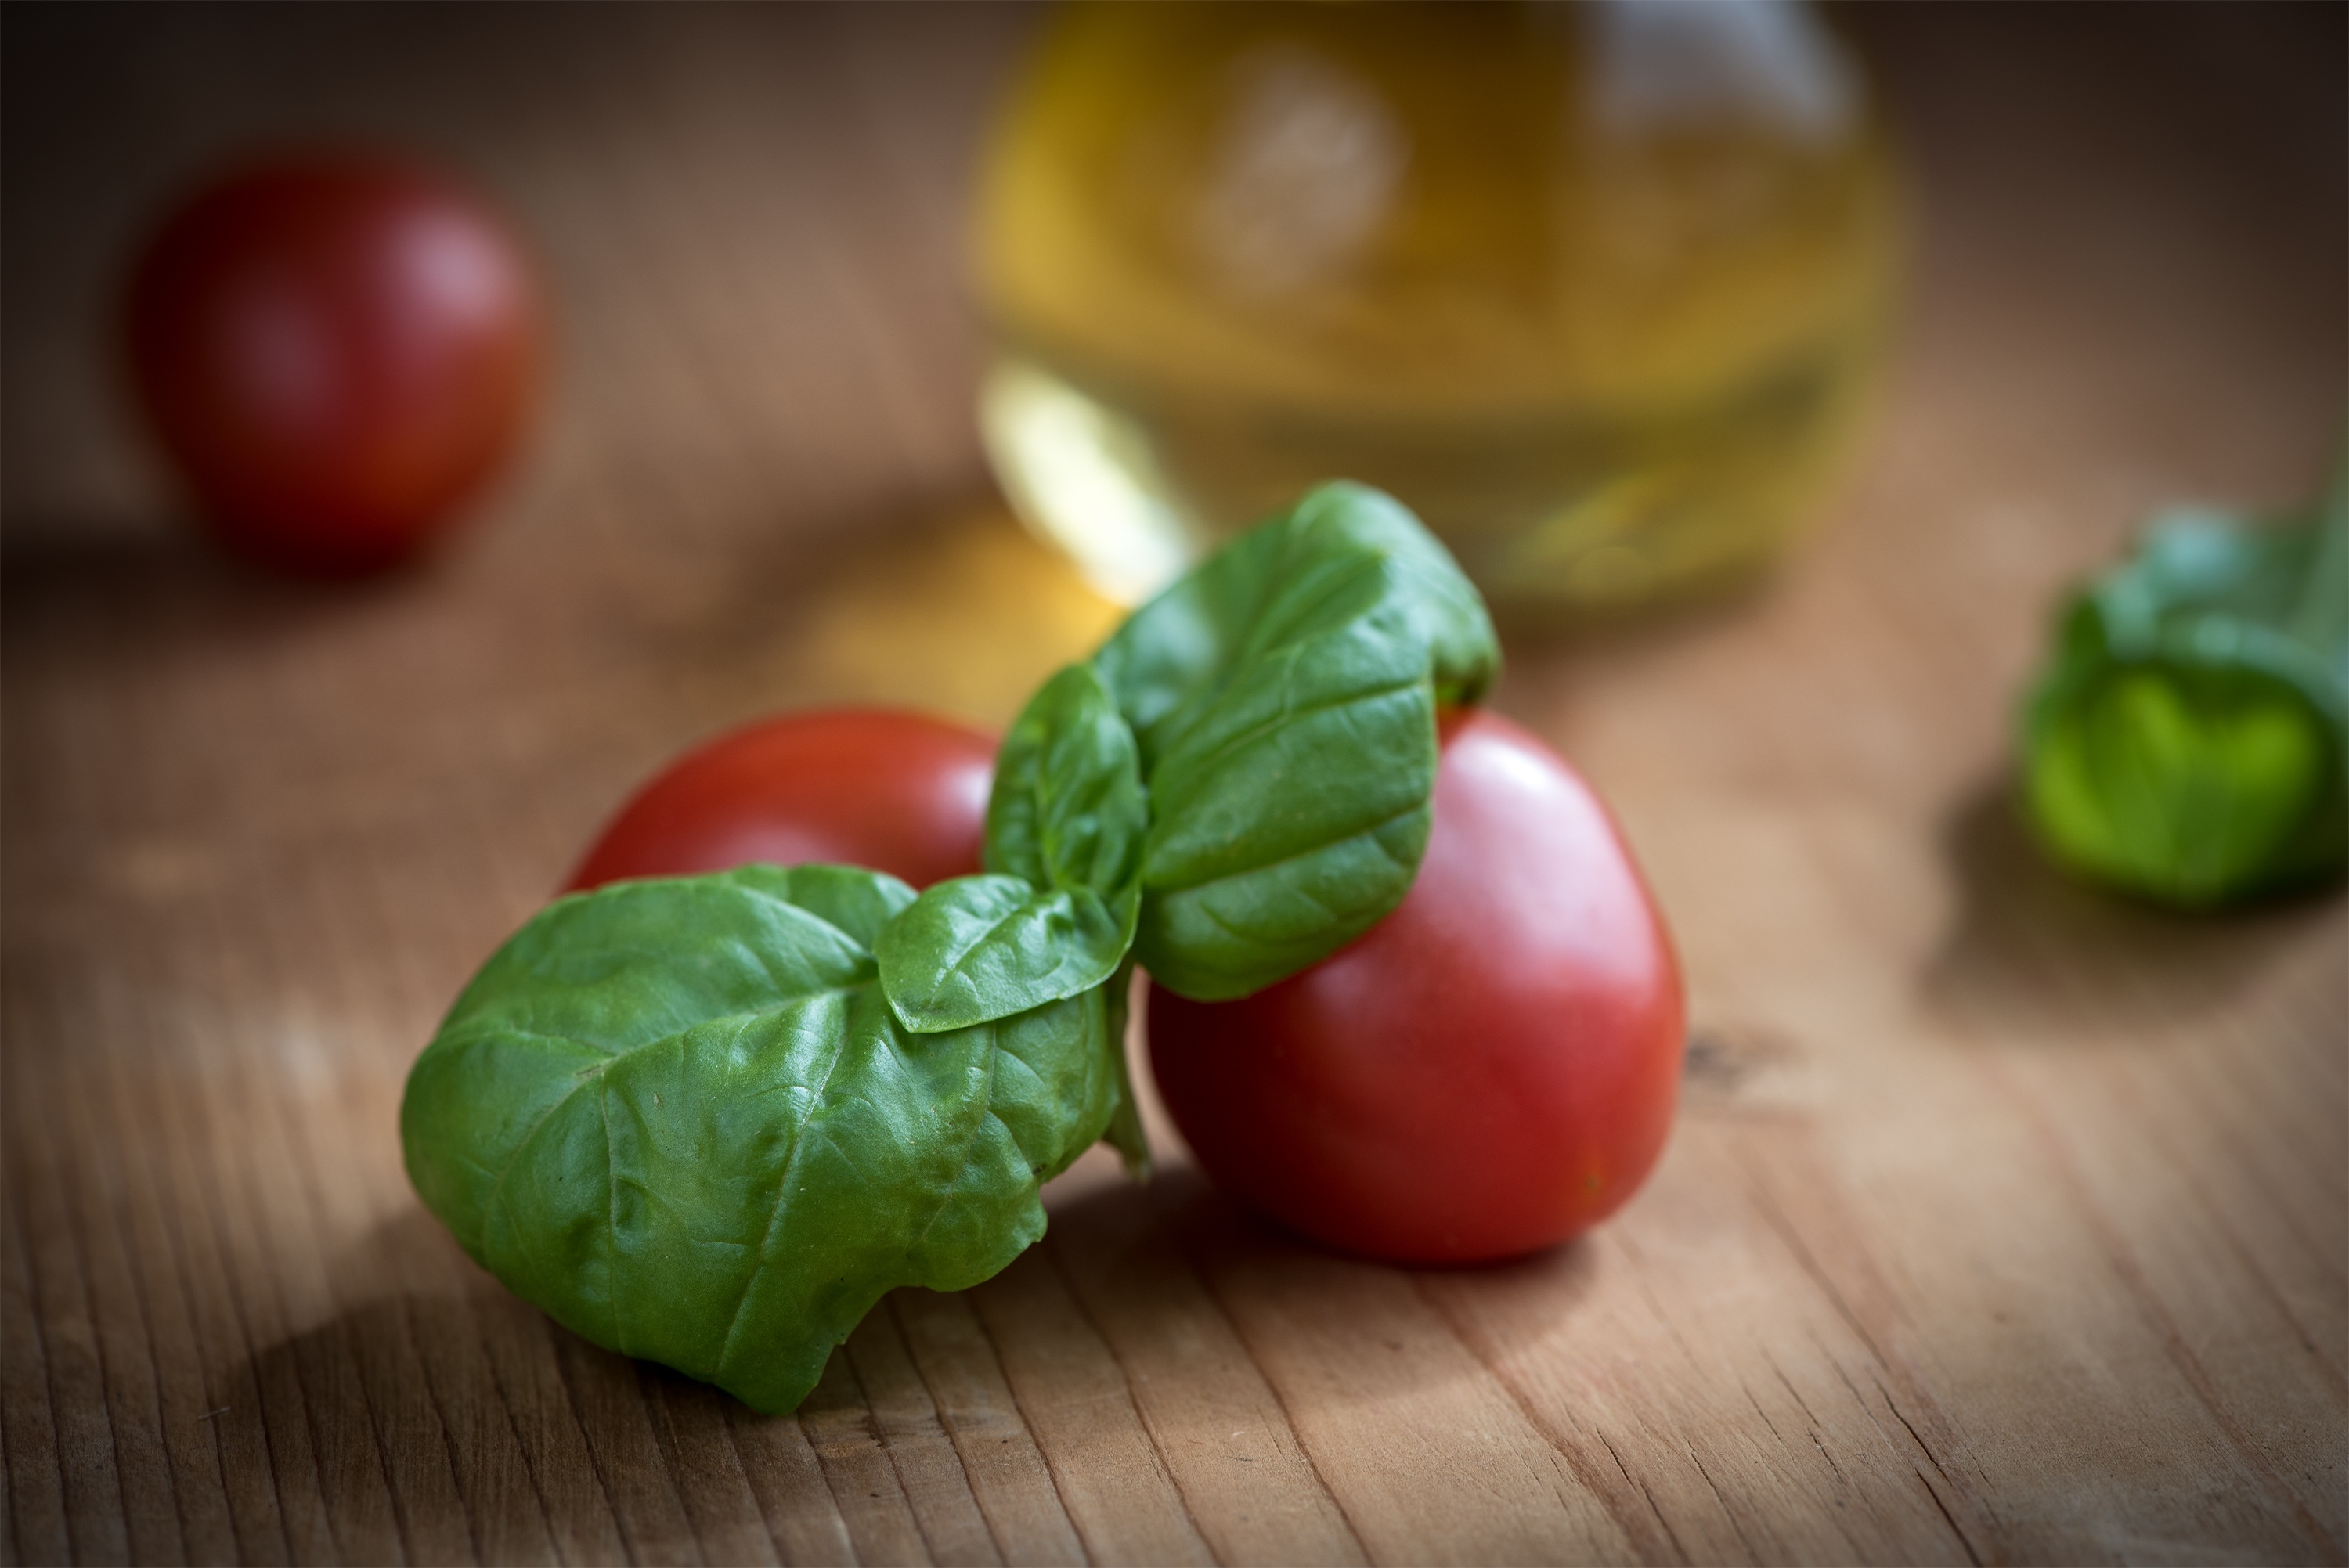
plant, fruit, food, green, mediterranean, red, ingredient, produce, vegetable, kitchen, yellow, gourmet, healthy, close, eat, delicious, still life, basil, tomato, nutrition, bottles, spices, tasty, tomatoes, vegan, vegetarian, food photography, oil, olive oil, vitamins, frisch, enjoy, ingredients, filled, basil leaves, appetizing, culinary herbs, simply, flowering plant, glass bottles, appetite, land plant